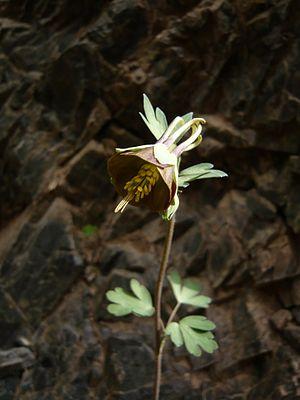
Aquilegia viridiflora est une espèce d'ancolies, plantes herbacées de la famille des Ranunculaceae, originaire de l'est de l'Asie.